Max Hoelz

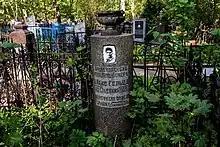
Nizhny Novgorod. Grave of Max Hoelz in Bugrovskoye Cemetery

Max Hoelz (14 October 1889 – 15 September 1933) was a German Communist, most known for his role as a 'Communist Bandit' in the Vogtland region.